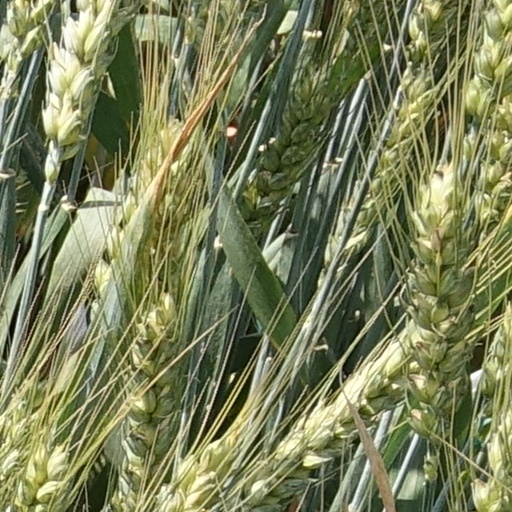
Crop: wheat